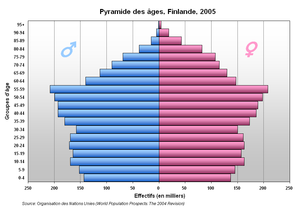
Pyramide des âges, Finlande, 2005